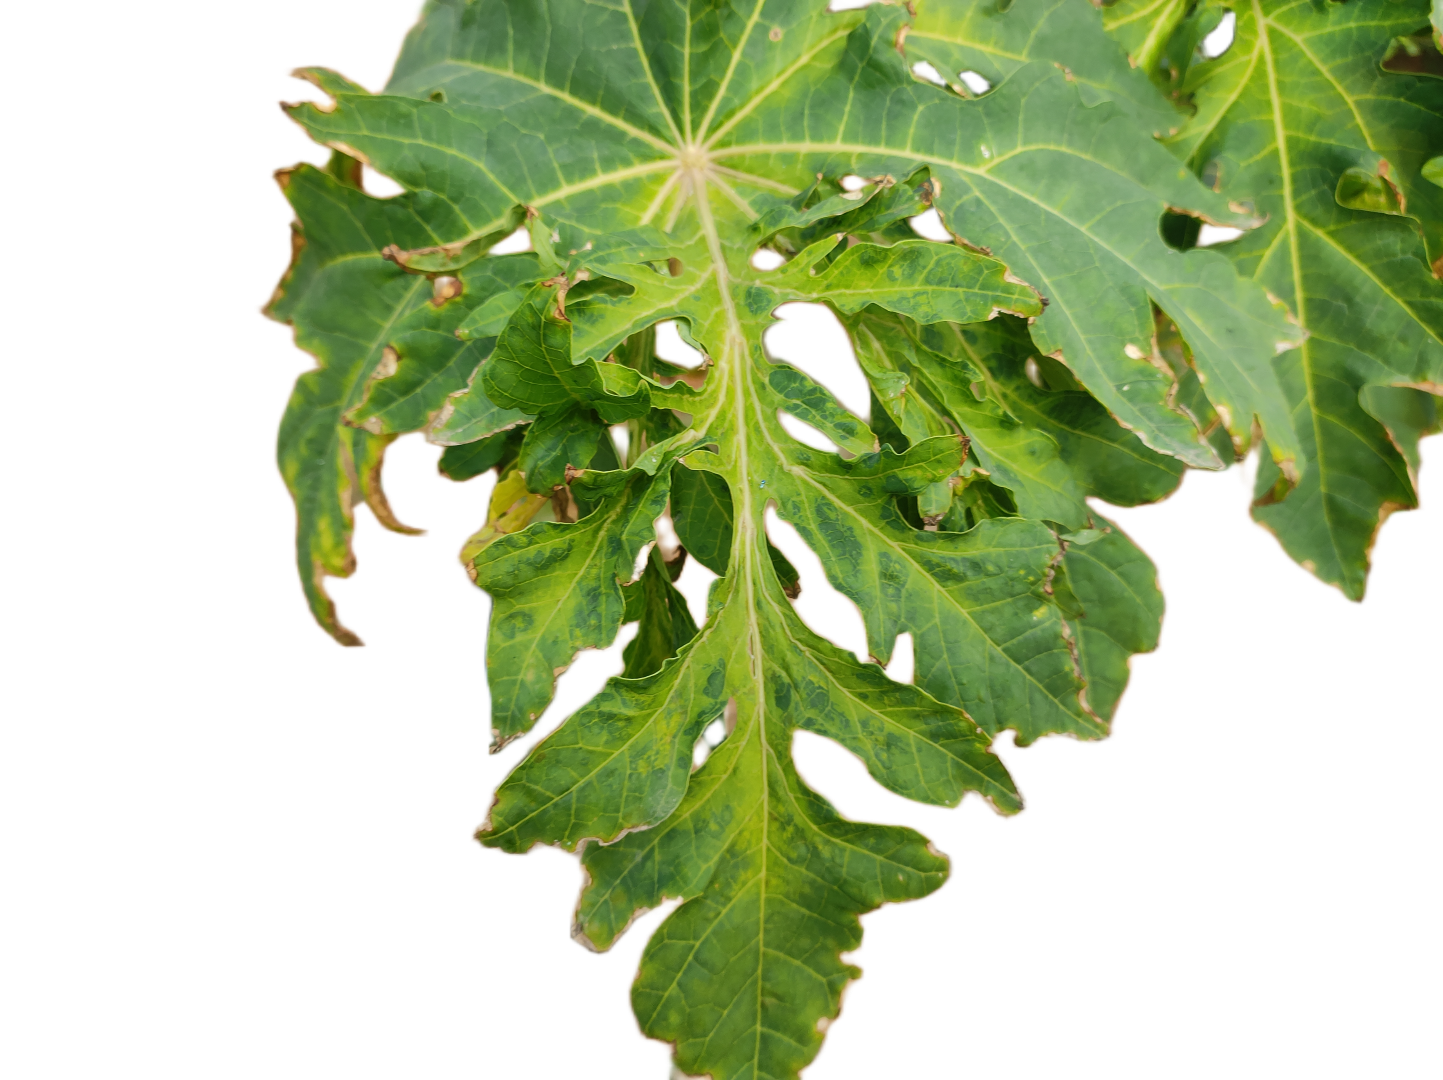
Crop: Papaya
Label: Curled_Yellow_Spot